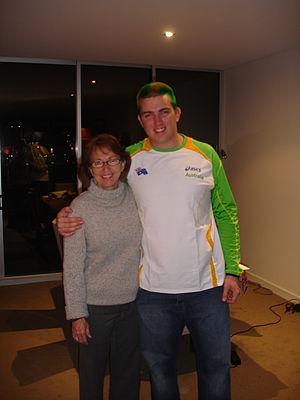
Julian Wruck est un athlète australien, spécialiste du lancer du disque.